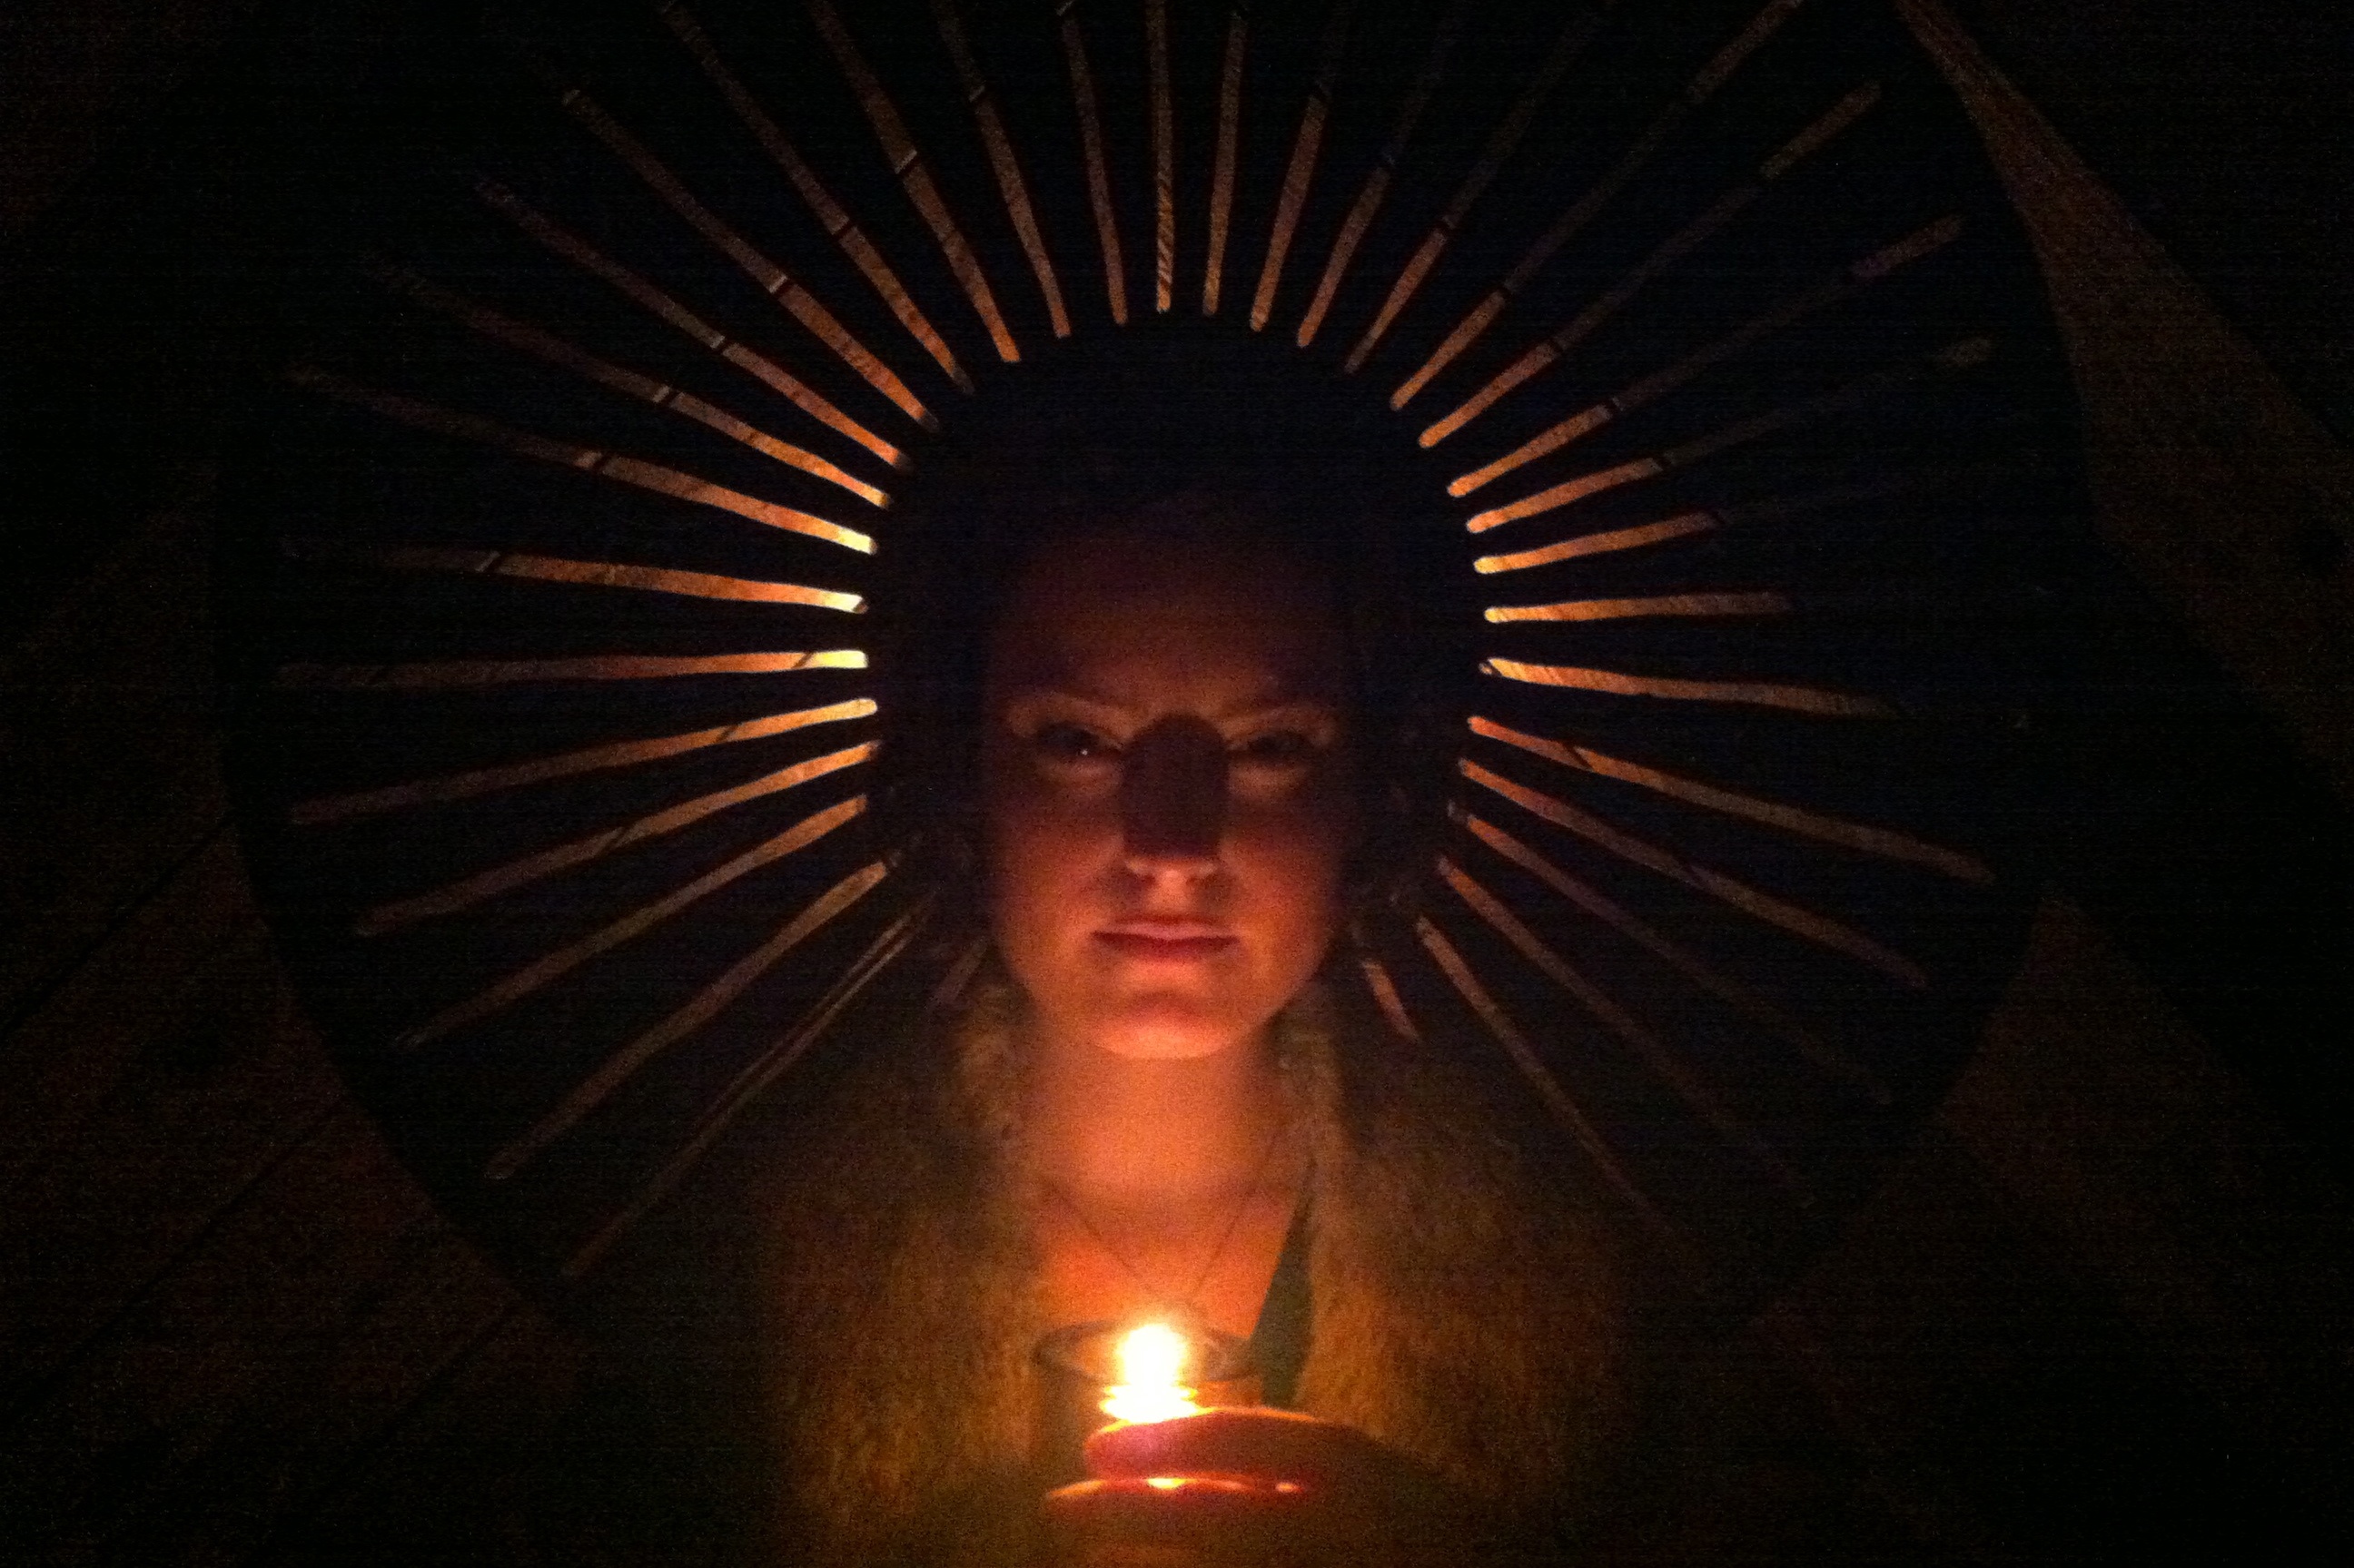
light, night, sunlight, darkness, lighting, temple